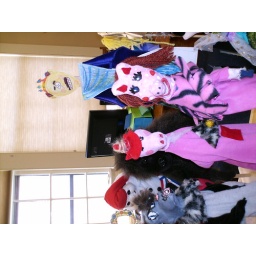
These puppets were made by children at the library as part of a theater program.